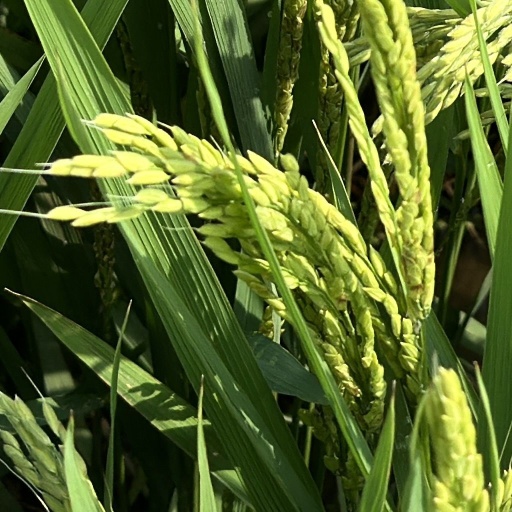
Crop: rice